Julie Hunter

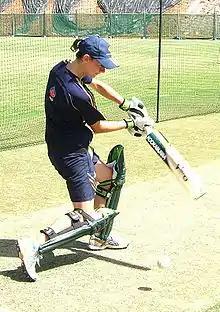
Hunter batting in the Adelaide Oval nets.

In 2005–06, Victoria struggled in their WNCL defence. Hunter took only two wickets in the first four matches, of which Victoria won two. The defending champions then played in a double-header against New South Wales. In the first match, Hunter took 3/37 from her ten overs. She was then unbeaten on 12 as Victoria were dismissed for 136 in a 48-run loss. The next day, she took 3/36 from ten overs but it was not enough to prevent a five-wicket defeat. Hunter was hit for more than five runs per over in two wicketless displays in the last two matches of the season against Queensland, both of which were lost. Victoria won only two of their eight matches and did not qualify for the final. Hunter ended with eight wickets at 31.00 at an economy rate of 3.70. She also scored 31 runs at 10.33.